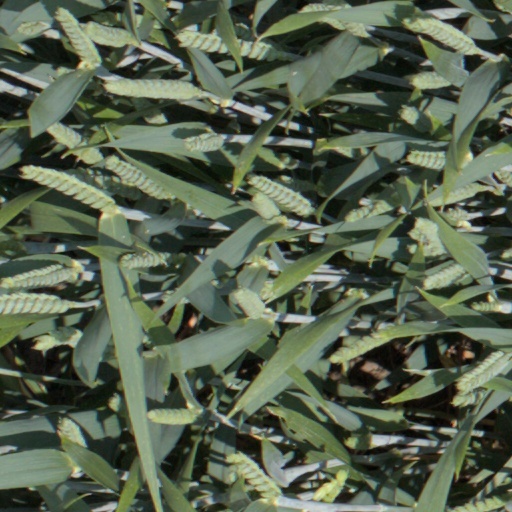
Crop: wheat